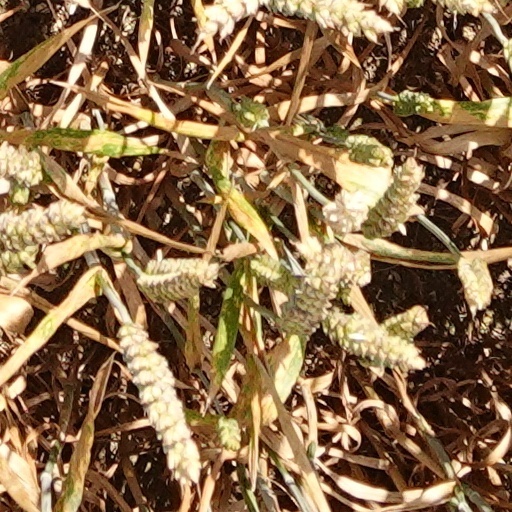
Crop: wheat